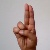
The image shows a hand gesture representing the letter 'U' in Indian Sign Language.